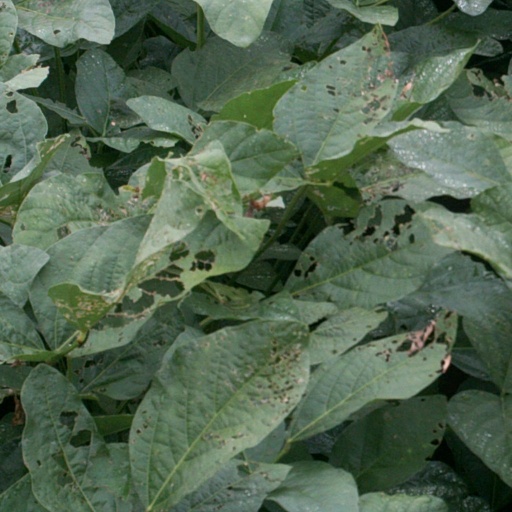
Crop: soybean